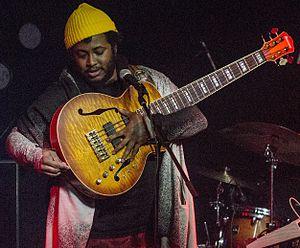
Untitled Unmastered est une compilation de Kendrick Lamar, sorti le 4 mars 2016 sous les labels Top Dawg, Aftermath et Interscope. Il s'agit d'une collection de démos inédites issues des sessions d’enregistrement de To Pimp a Butterfly, qui poursuit l'exploration de thèmes politiques et philosophiques, ainsi que l'expérimentation des styles free jazz, soul, avant-garde et funk. La compilation a été largement salué par la critique et a fait ses débuts sur le Billboard 200 américain.